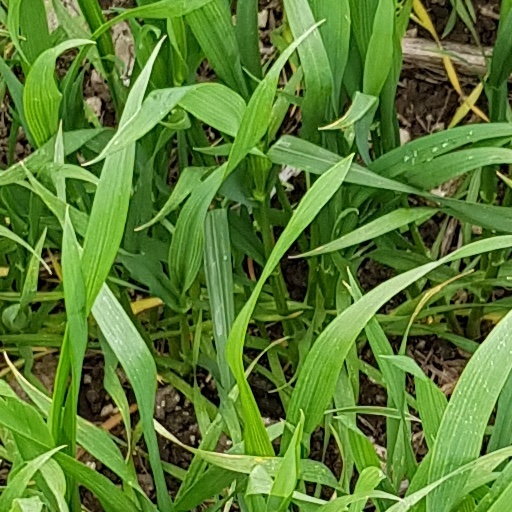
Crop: wheat